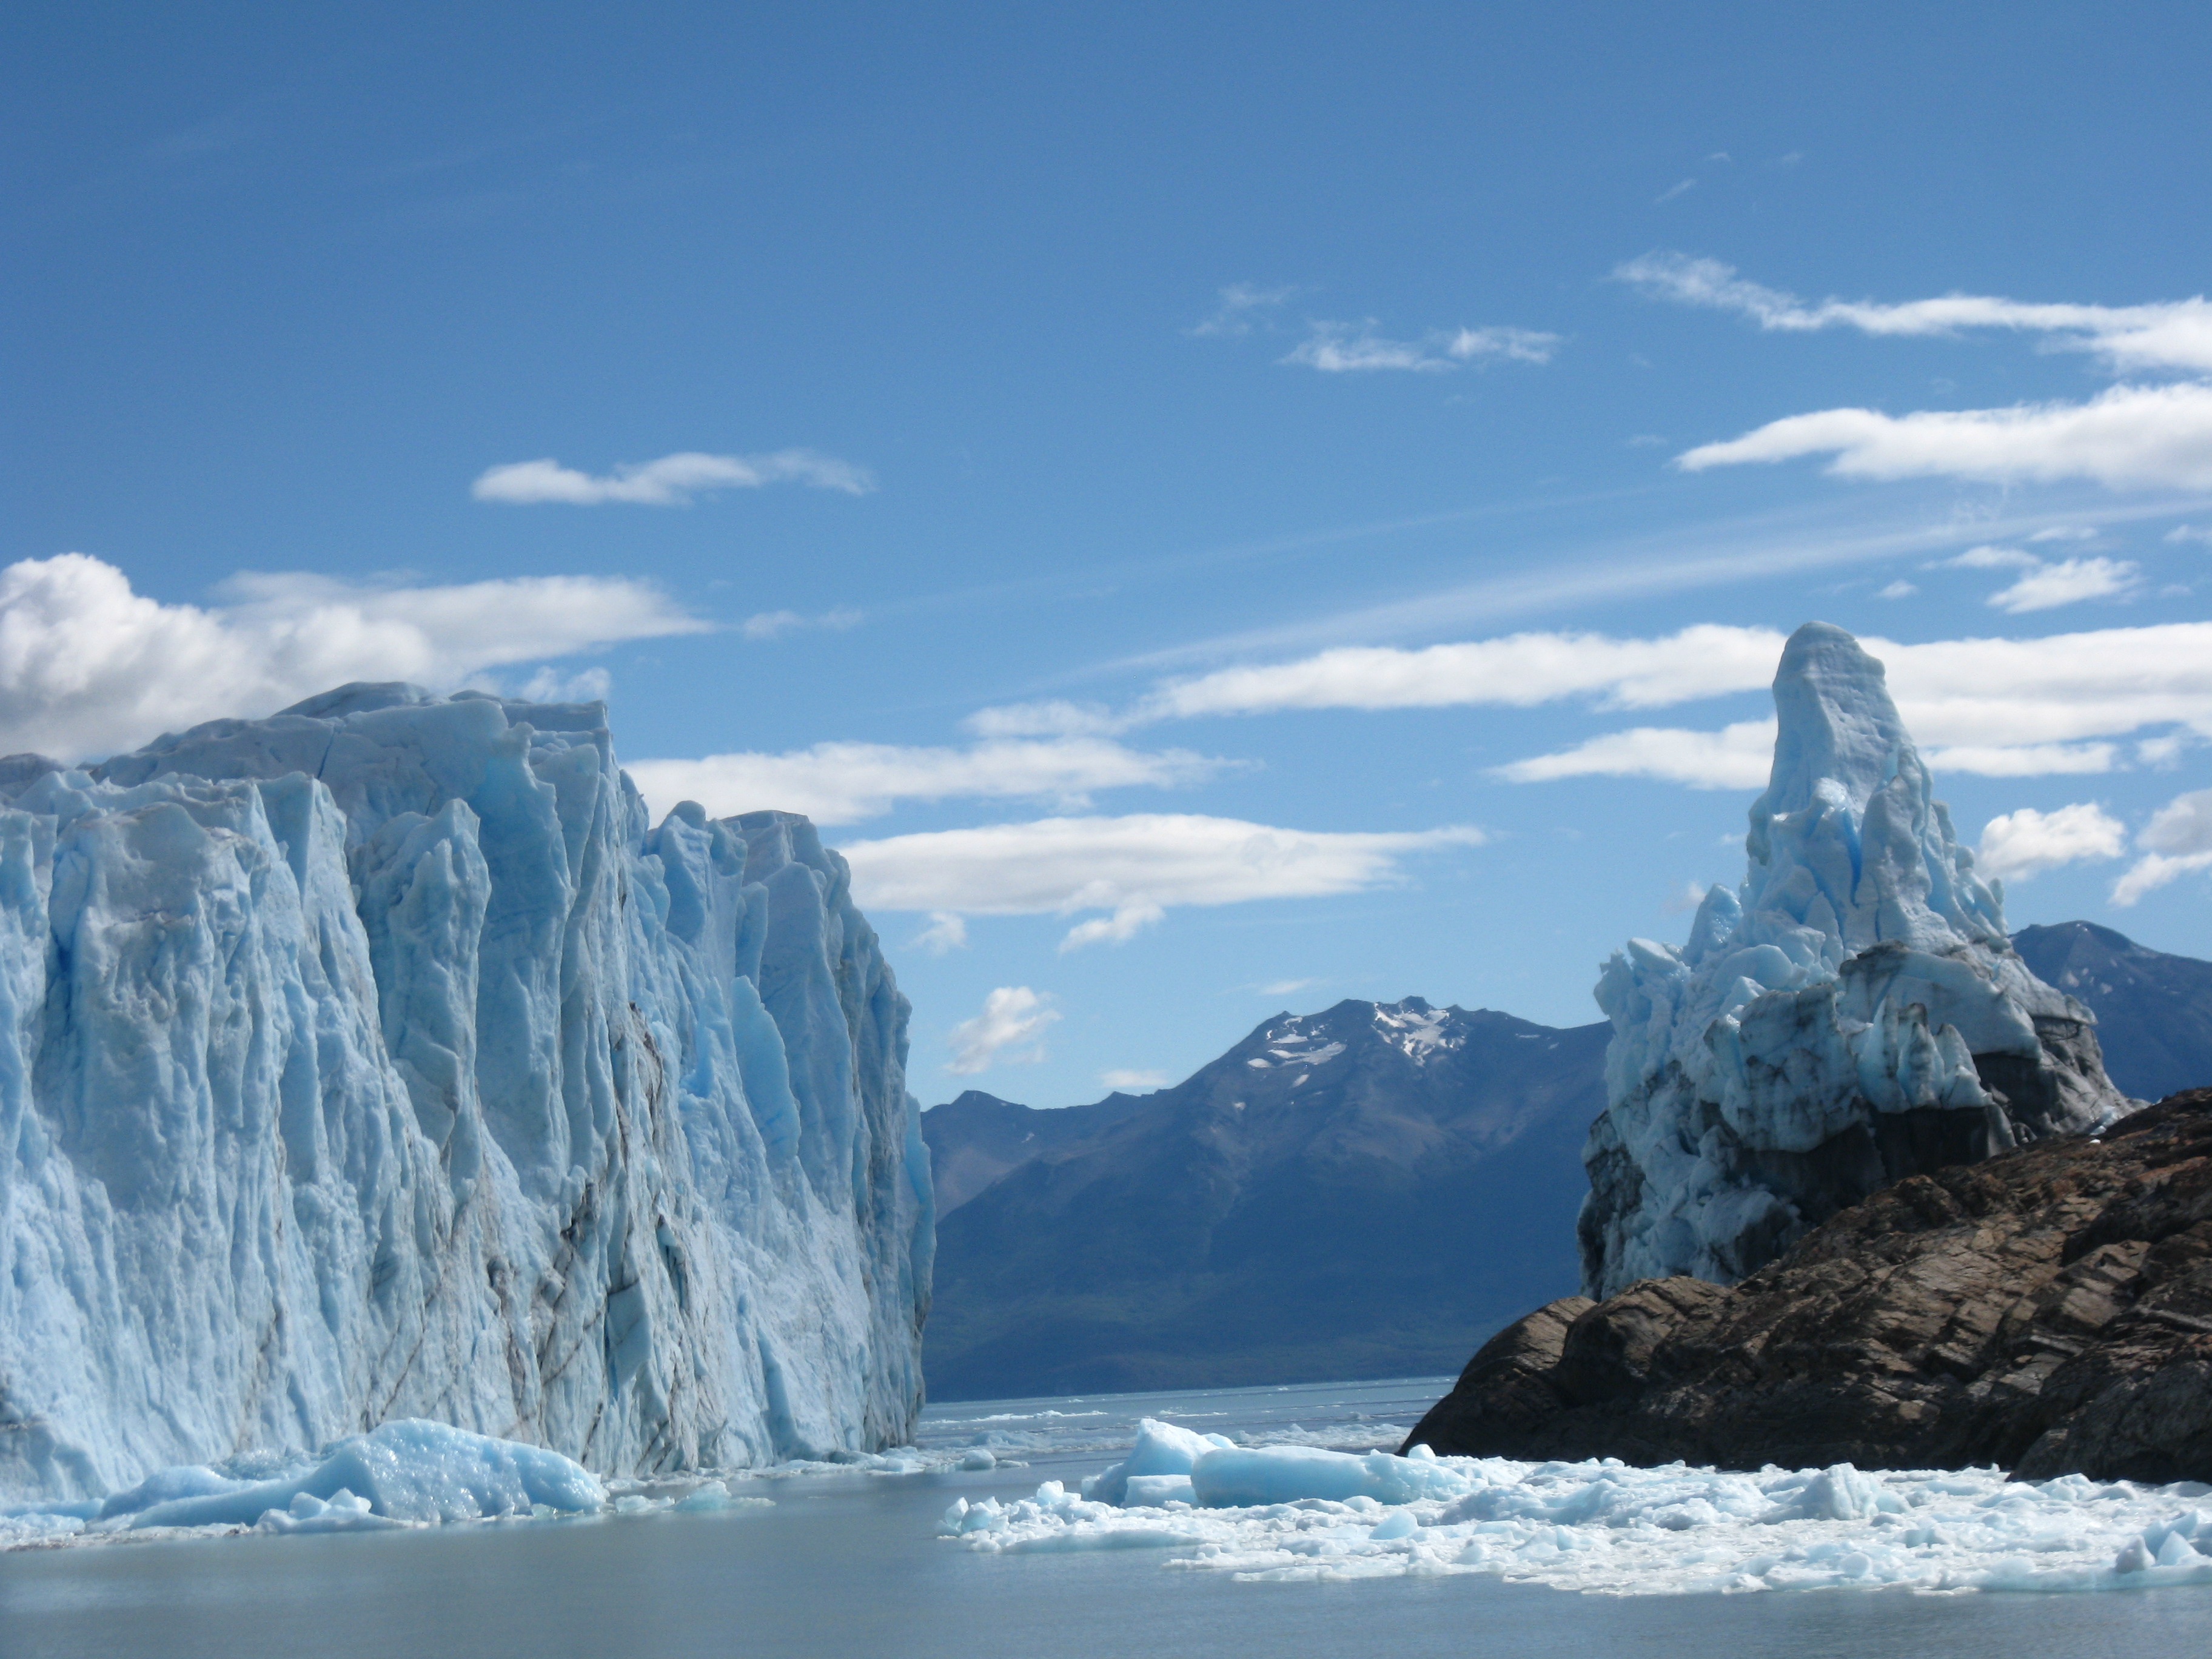
landscape, nature, outdoor, mountain, snow, mountain range, ice, glacier, park, scenery, america, fjord, arctic, tourism, iceberg, south, national, argentina, patagonia, glaciar, calafate, landform, arctic ocean, perito moreno, geographical feature, glacial landform, ice cap